Howard Florey

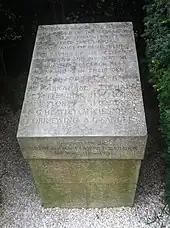
The inscription reads: This rose garden was given in honour of the research workers in this university who discovered the clinical importance of penicillin. For saving of life, relief of suffering and inspiration to further research all mankind is in their debt. Those who did this work were E. P. Abraham, E. Chain, C. M. Fletcher, H. W. Florey, M. E. Florey, A. D. Gardner, N. G. Heatley, M. A. Jennings, J. Orr-Ewing, A. G. Sanders. Presented by the Albert and Mary Lasker Foundation New York June 1953

In 1936, Florey received a letter from Hilda stating that their mother Bertha had terminal cancer, so he arranged to travel to Australia with Ethel, Paquita and Charles during the summer break. They travelled on the to Melbourne, where they were met by Bertha, Charlotte, Hilda, Valetta and Hilda's daughter Joan Gardner. In addition to spending time with his family, he visited Peter MacCallum at his laboratory. MacCallum introduced Florey to Roy Douglas (Pansy) Wright, an experimental physiologist, and they arranged for Wright to come to Oxford the following year to assist Florey and Jennings with their work on mucus secretion. Florey then joined Ethel and the children in Adelaide. The family returned to Oxford in October. Bertha died on 27 November.